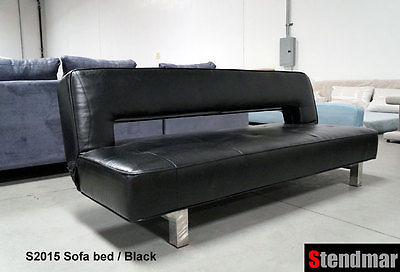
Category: sofa